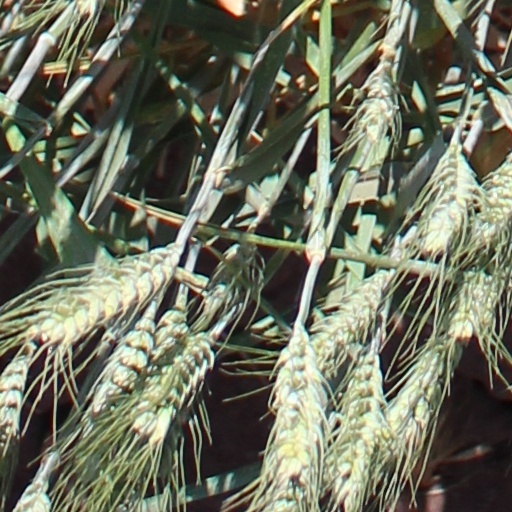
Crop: wheat